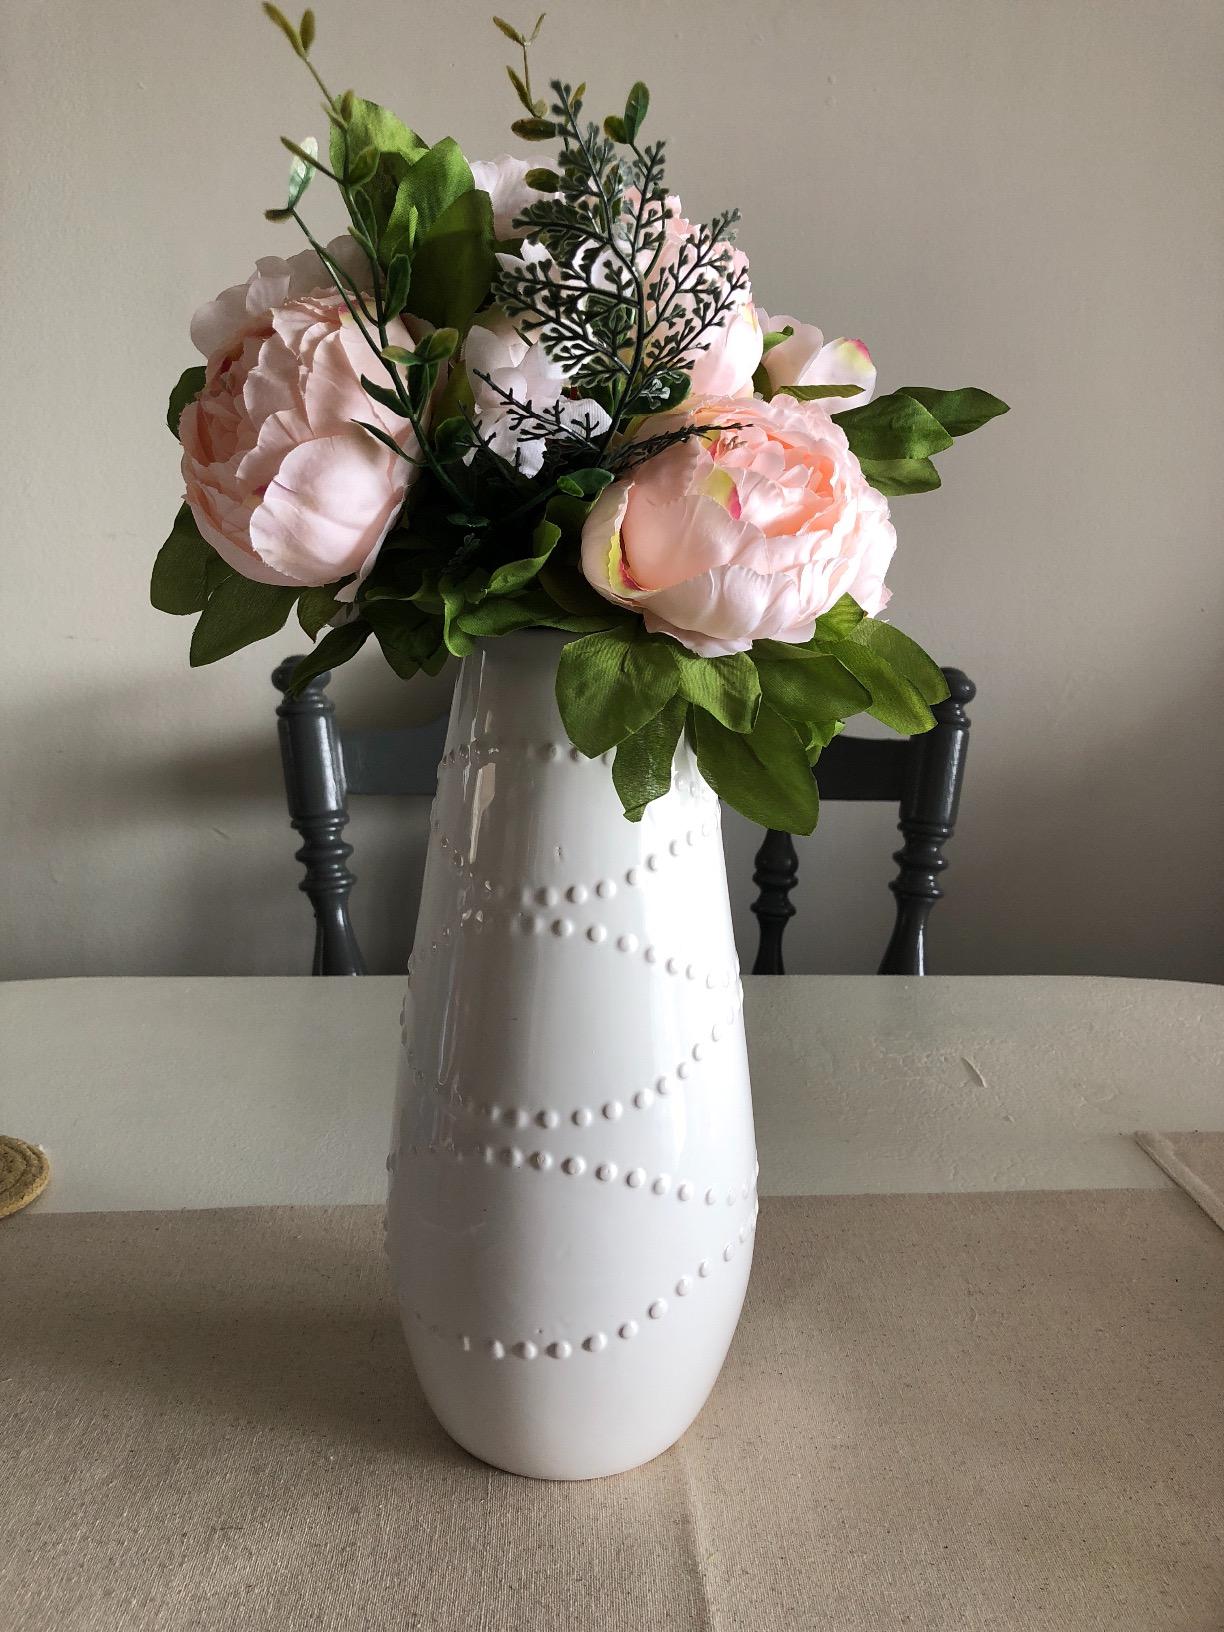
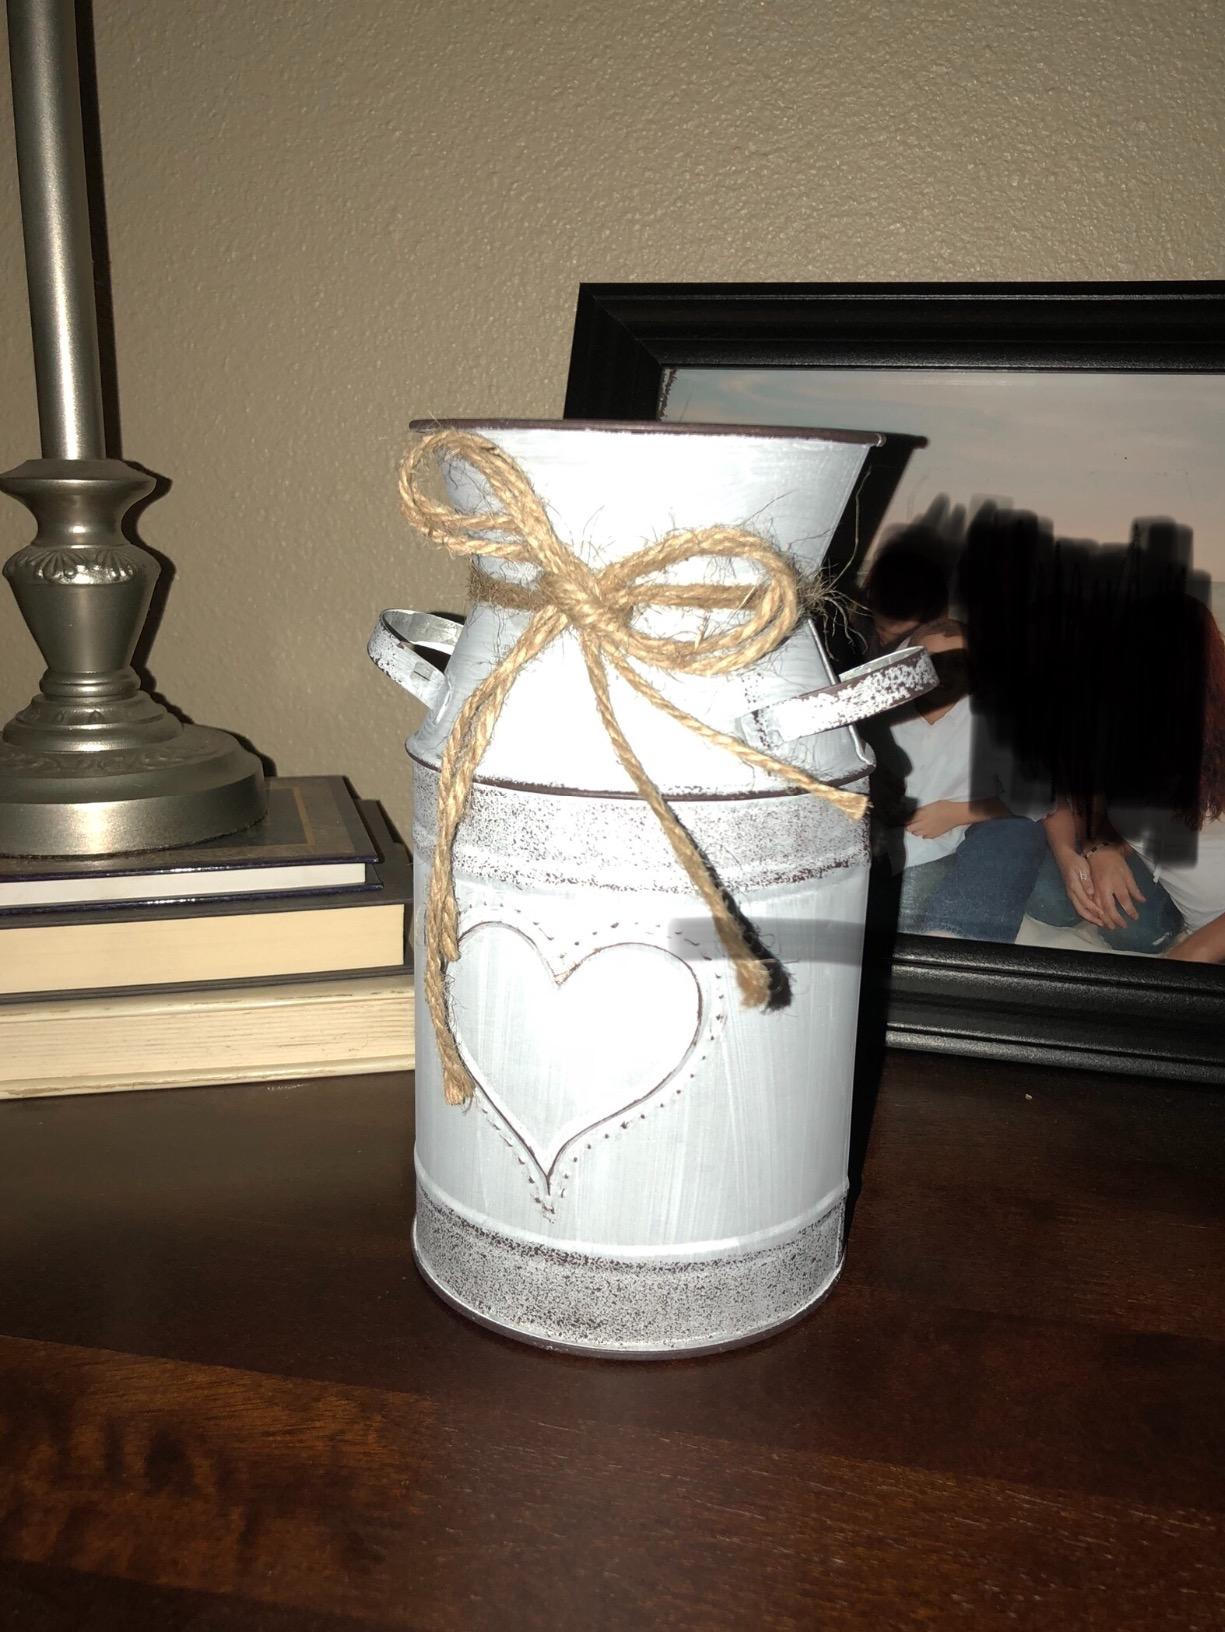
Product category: vase
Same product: no